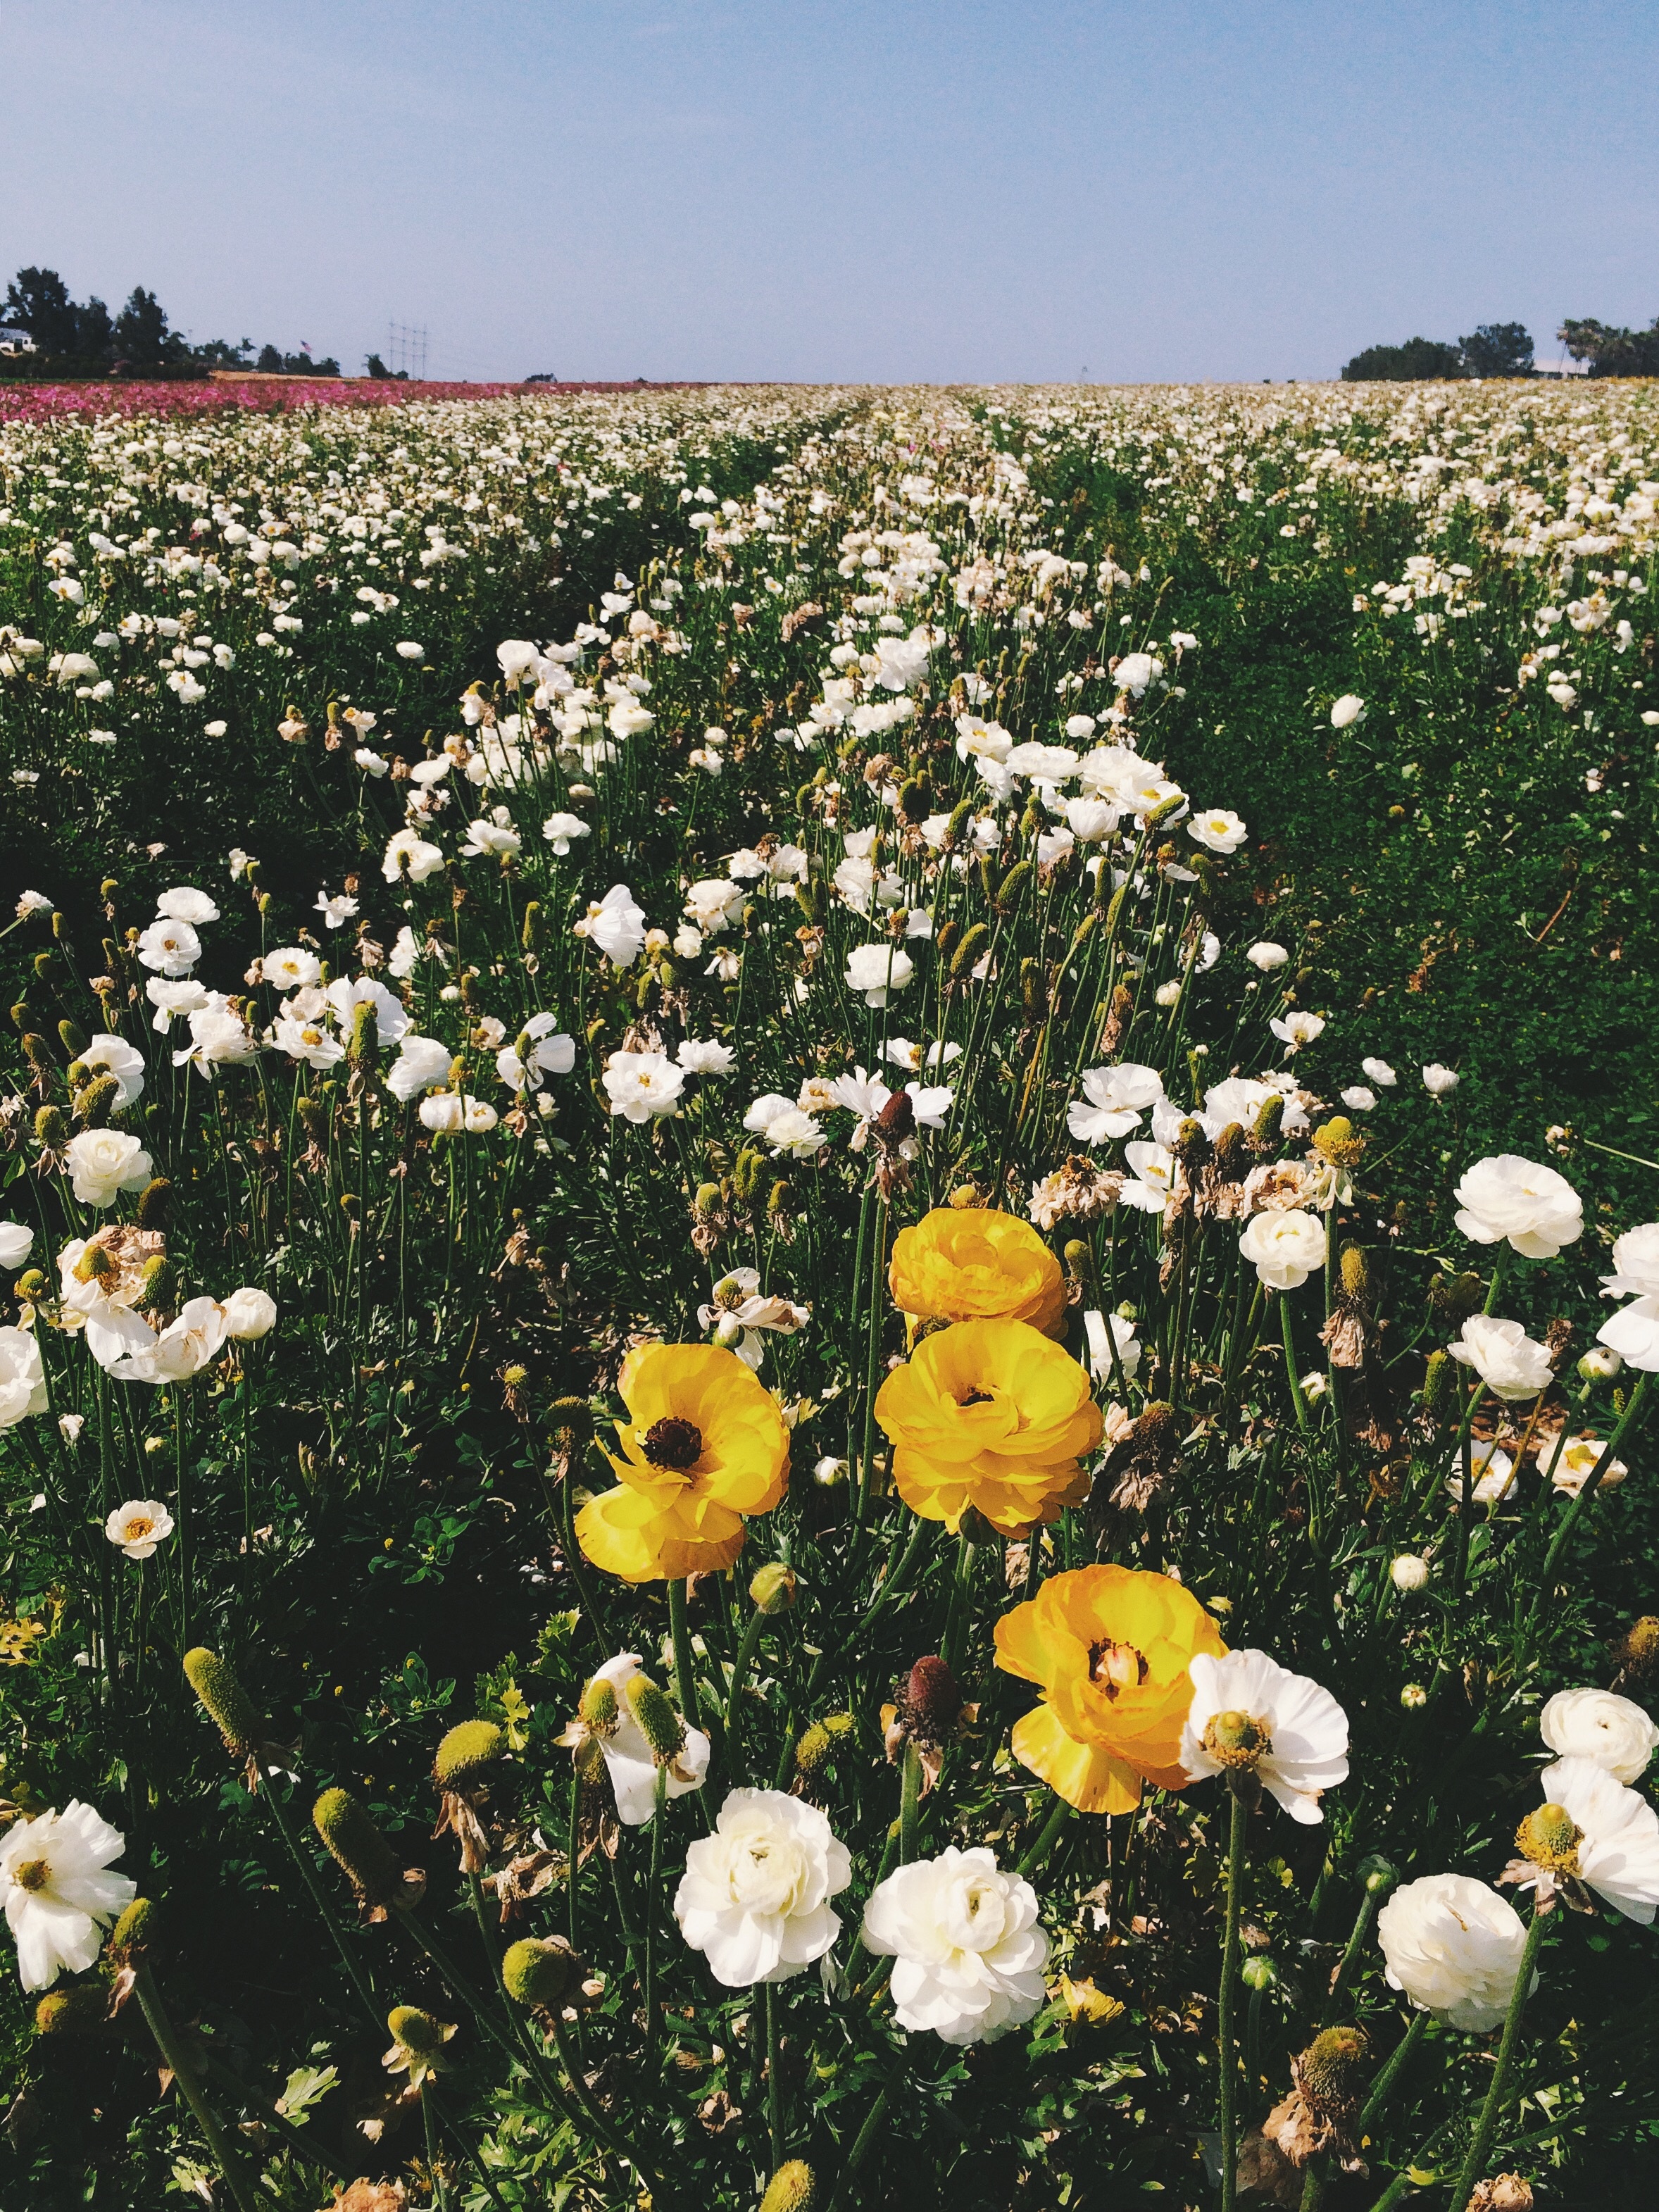
grass, plant, field, meadow, flower, botany, garden, flora, wildflower, poppy, ecosystem, flowering plant, natural environment, land plant